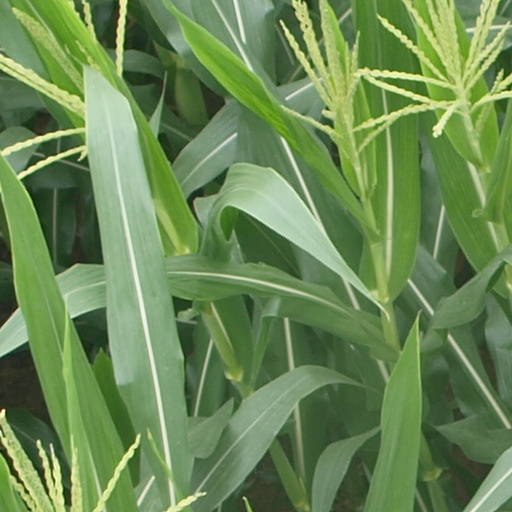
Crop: maize; corn